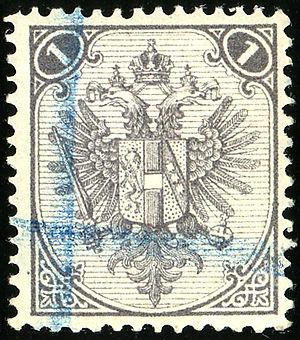
Ceci est une liste des administrations postales ayant émis des timbres à un moment donné depuis 1840, triée par pays actuels souverain.